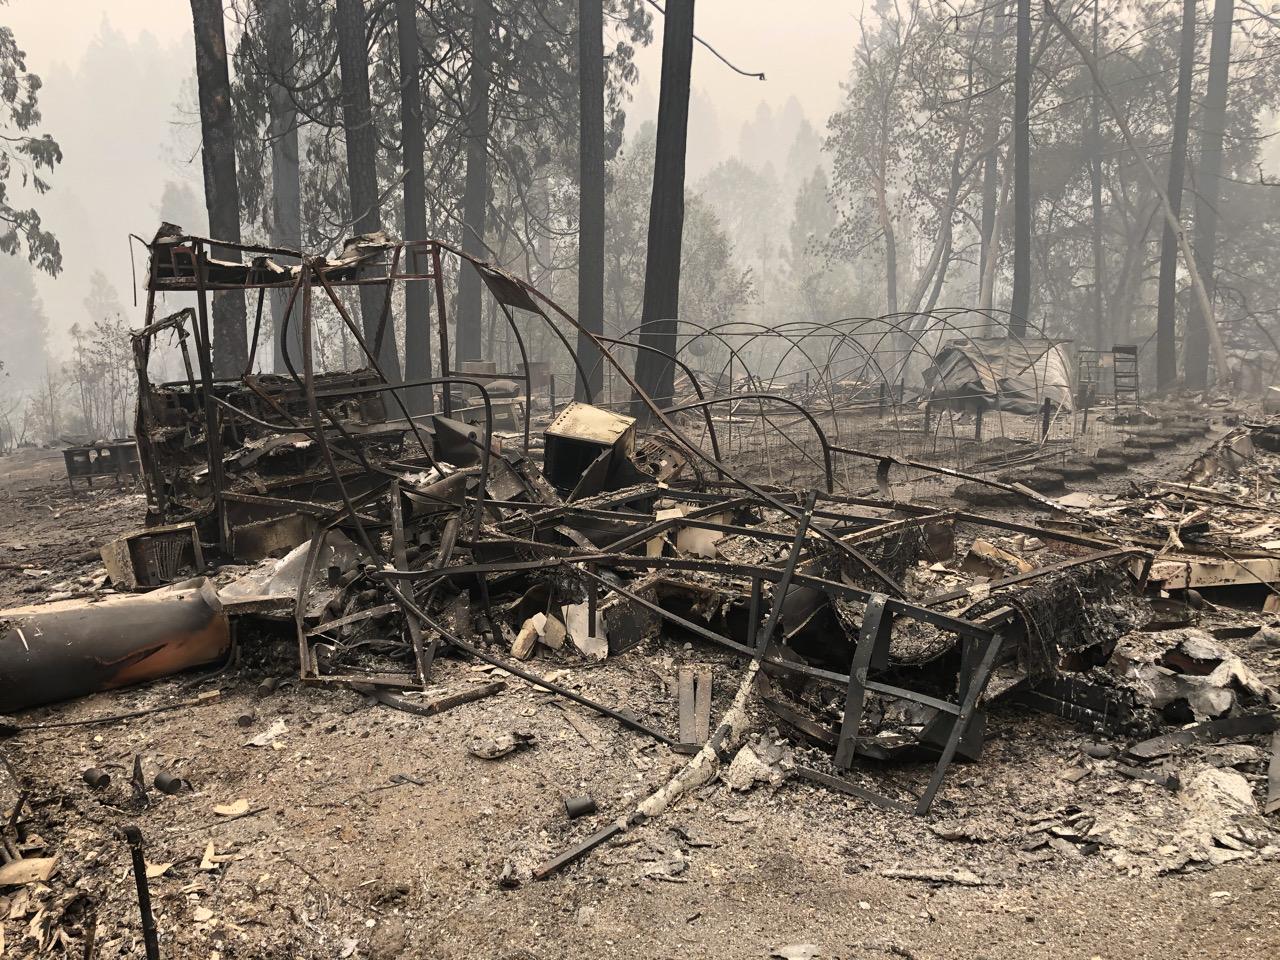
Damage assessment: destroyed